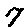
Label: 7